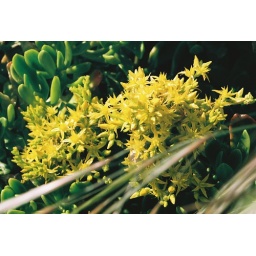
color play roll. shot on my canon slr. these photos are shot with my kitchen wall in mind.